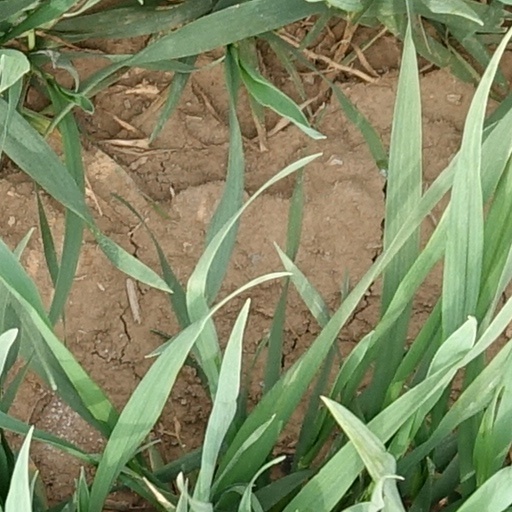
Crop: wheat